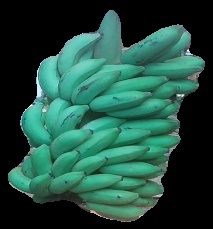
Variety: elakki-bale
Grade: grade2